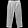
Label: Trouser